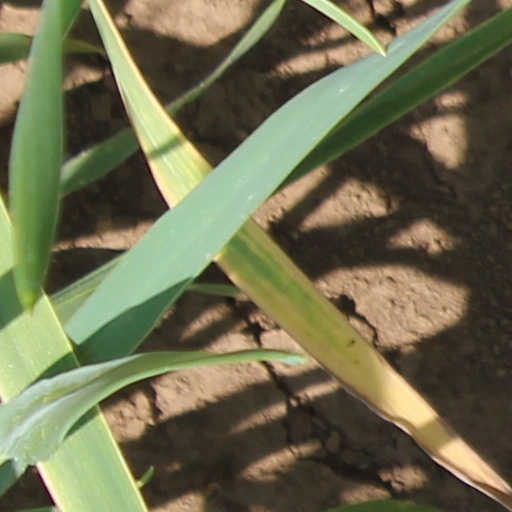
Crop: wheat